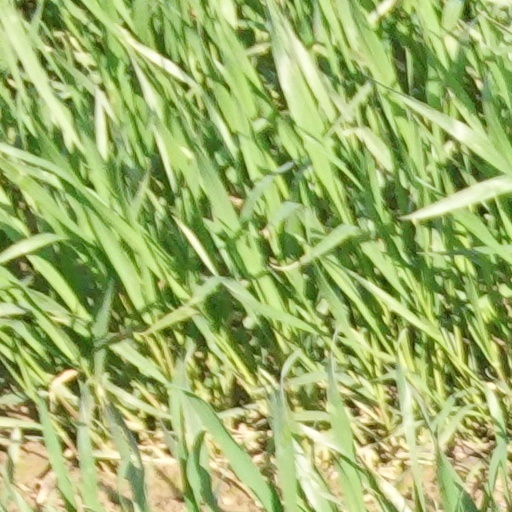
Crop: wheat